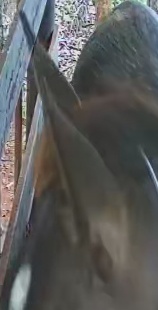
Face region: ears (position_of_ears)
Pain indicator: not_present